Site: brandenburg
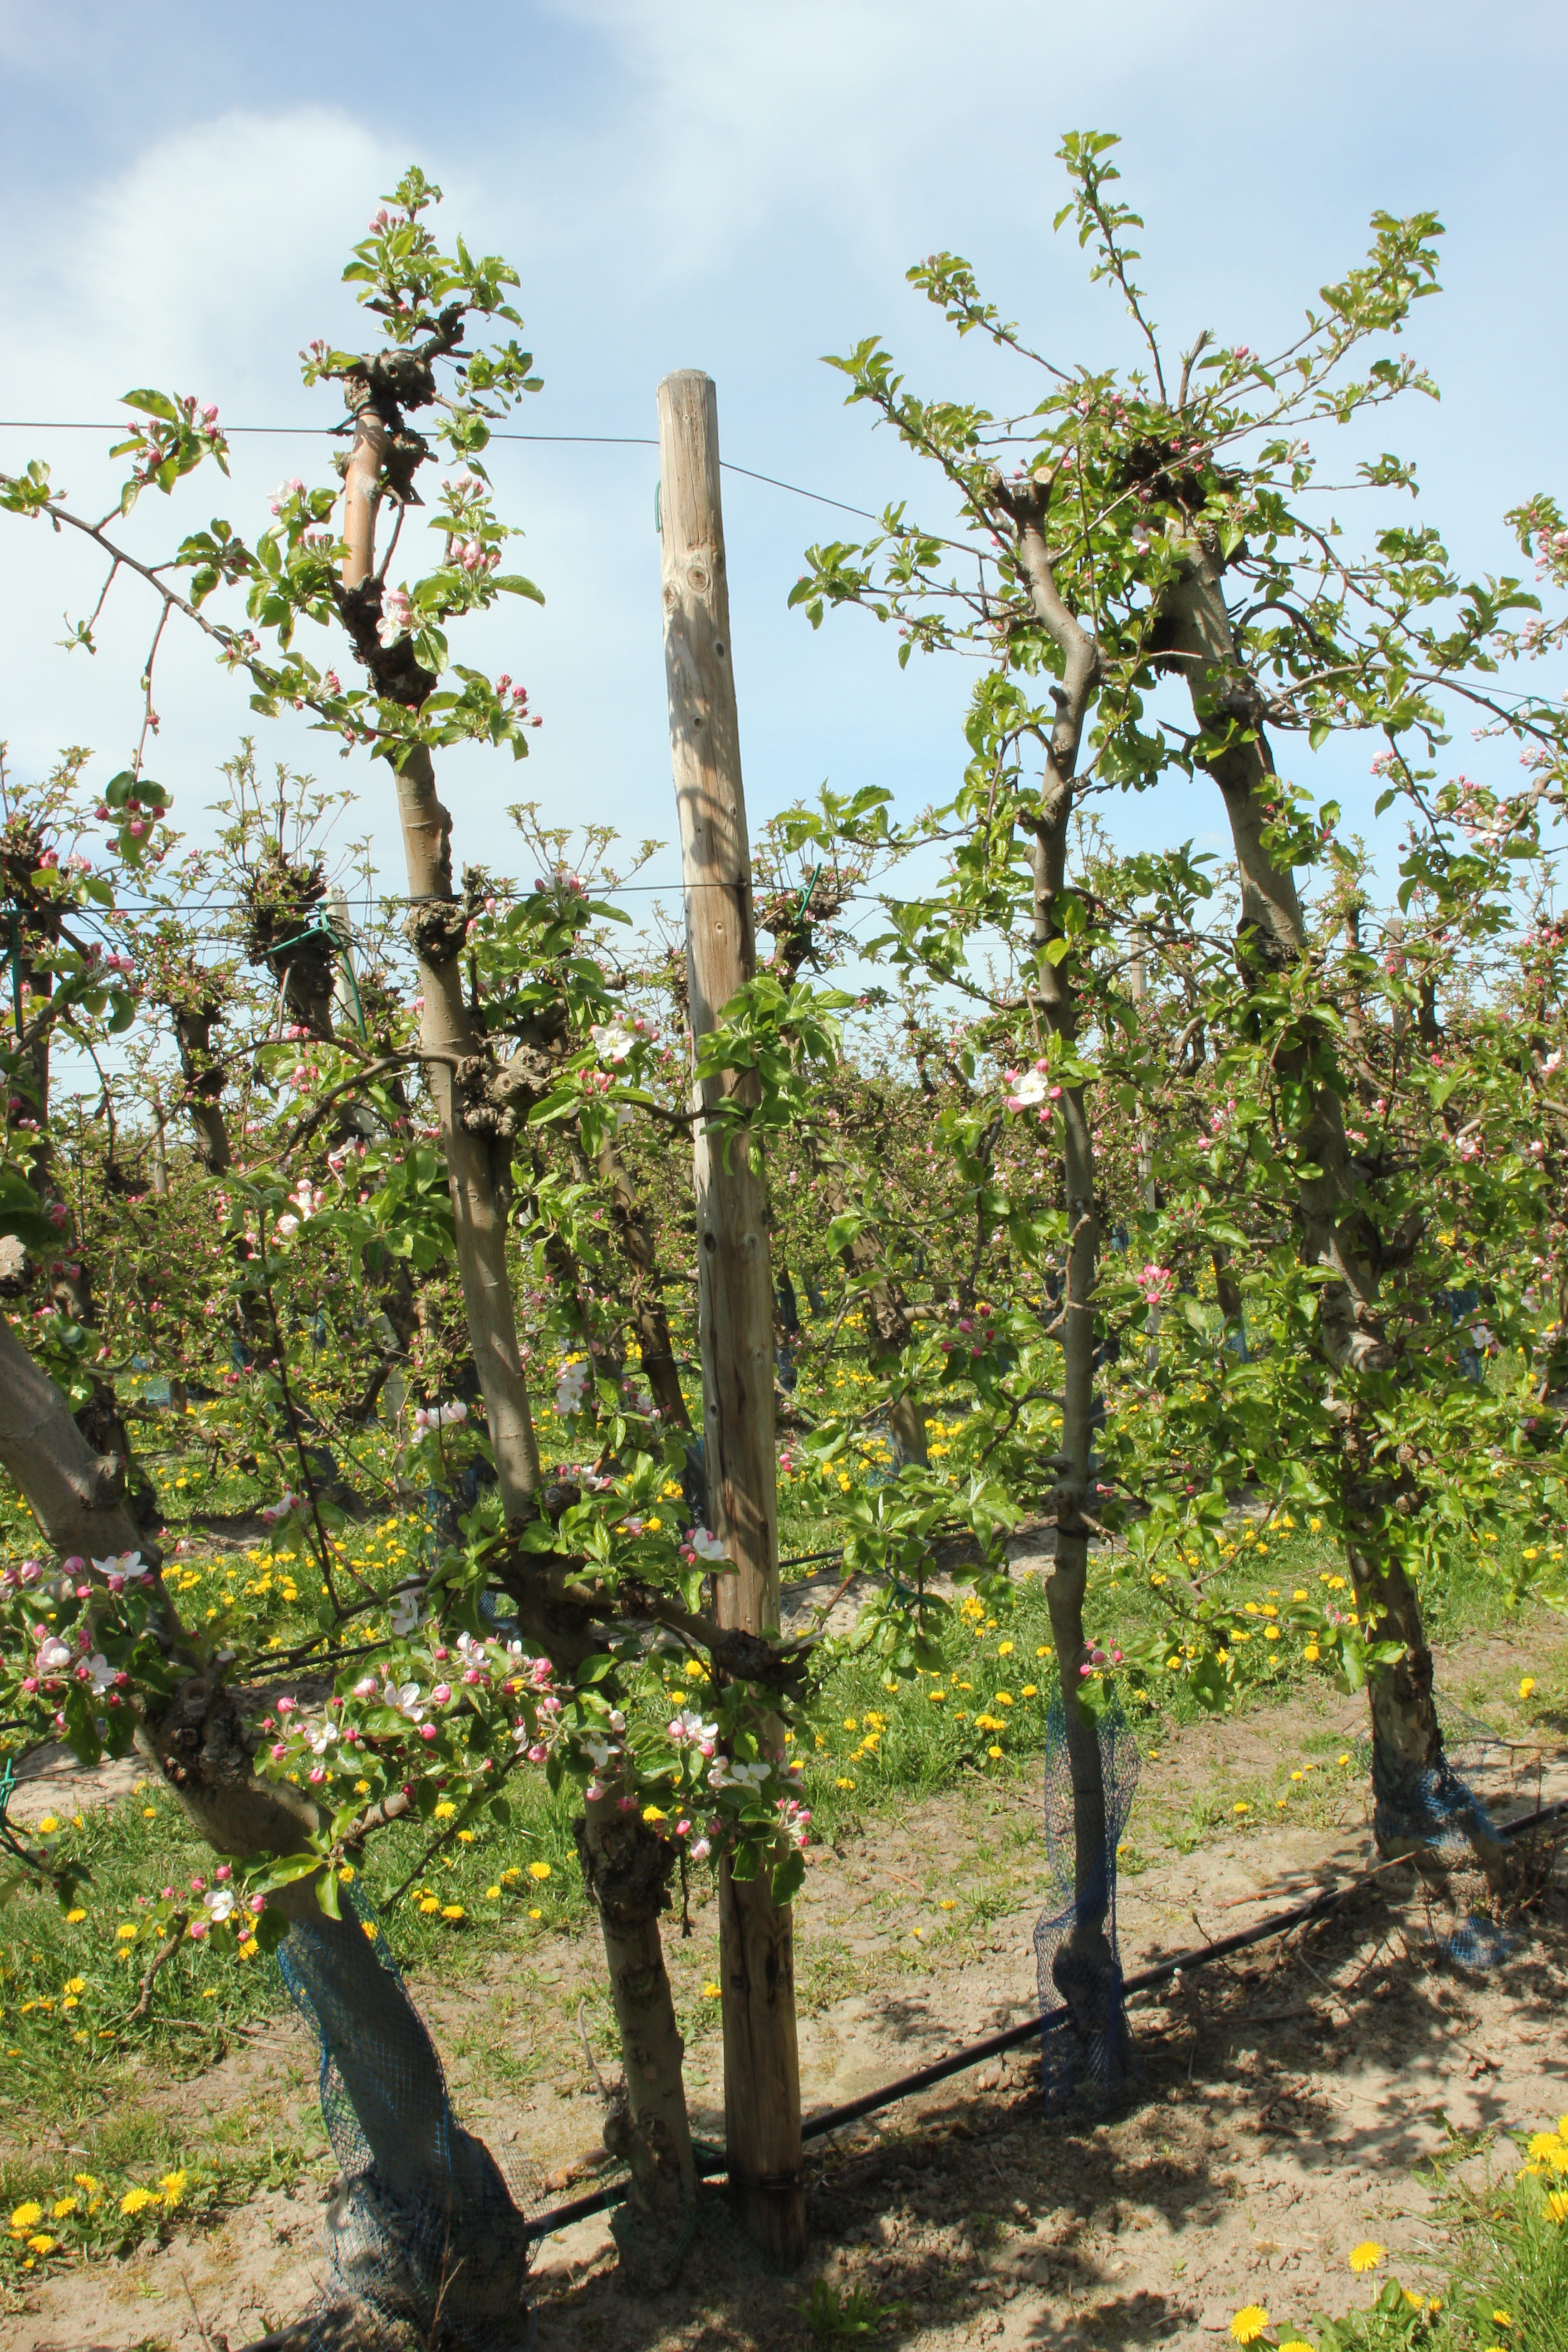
Growth stage (BBCH 57): Inflorescence emergence